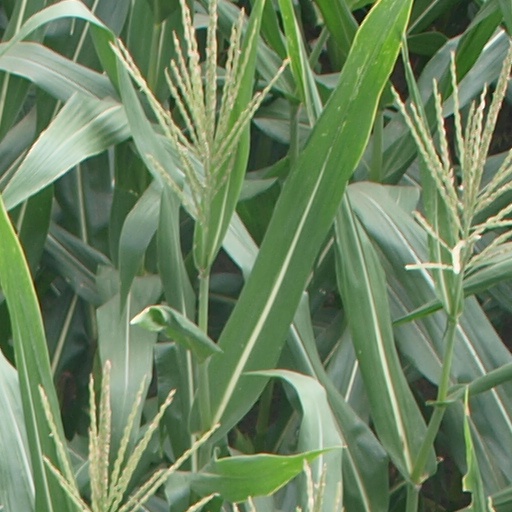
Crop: maize; corn